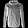
Label: Coat